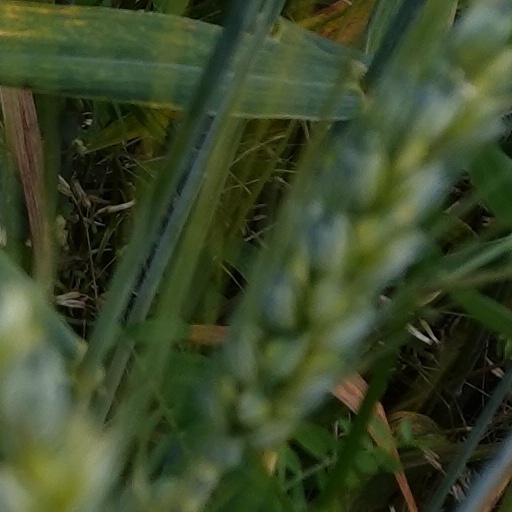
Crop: wheat